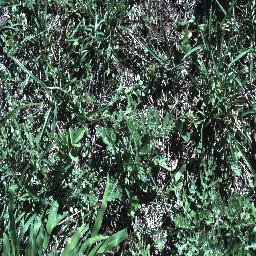
Label: parthenium